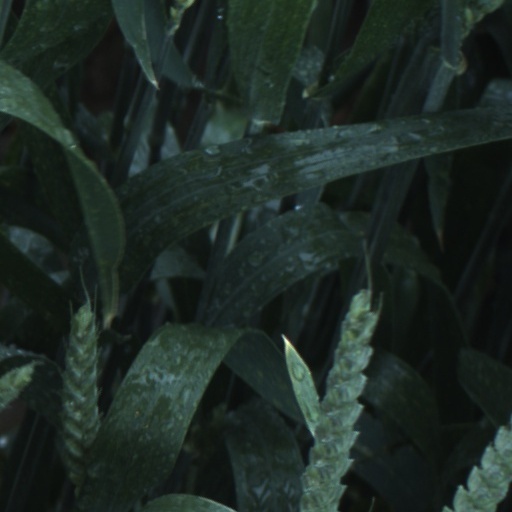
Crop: wheat